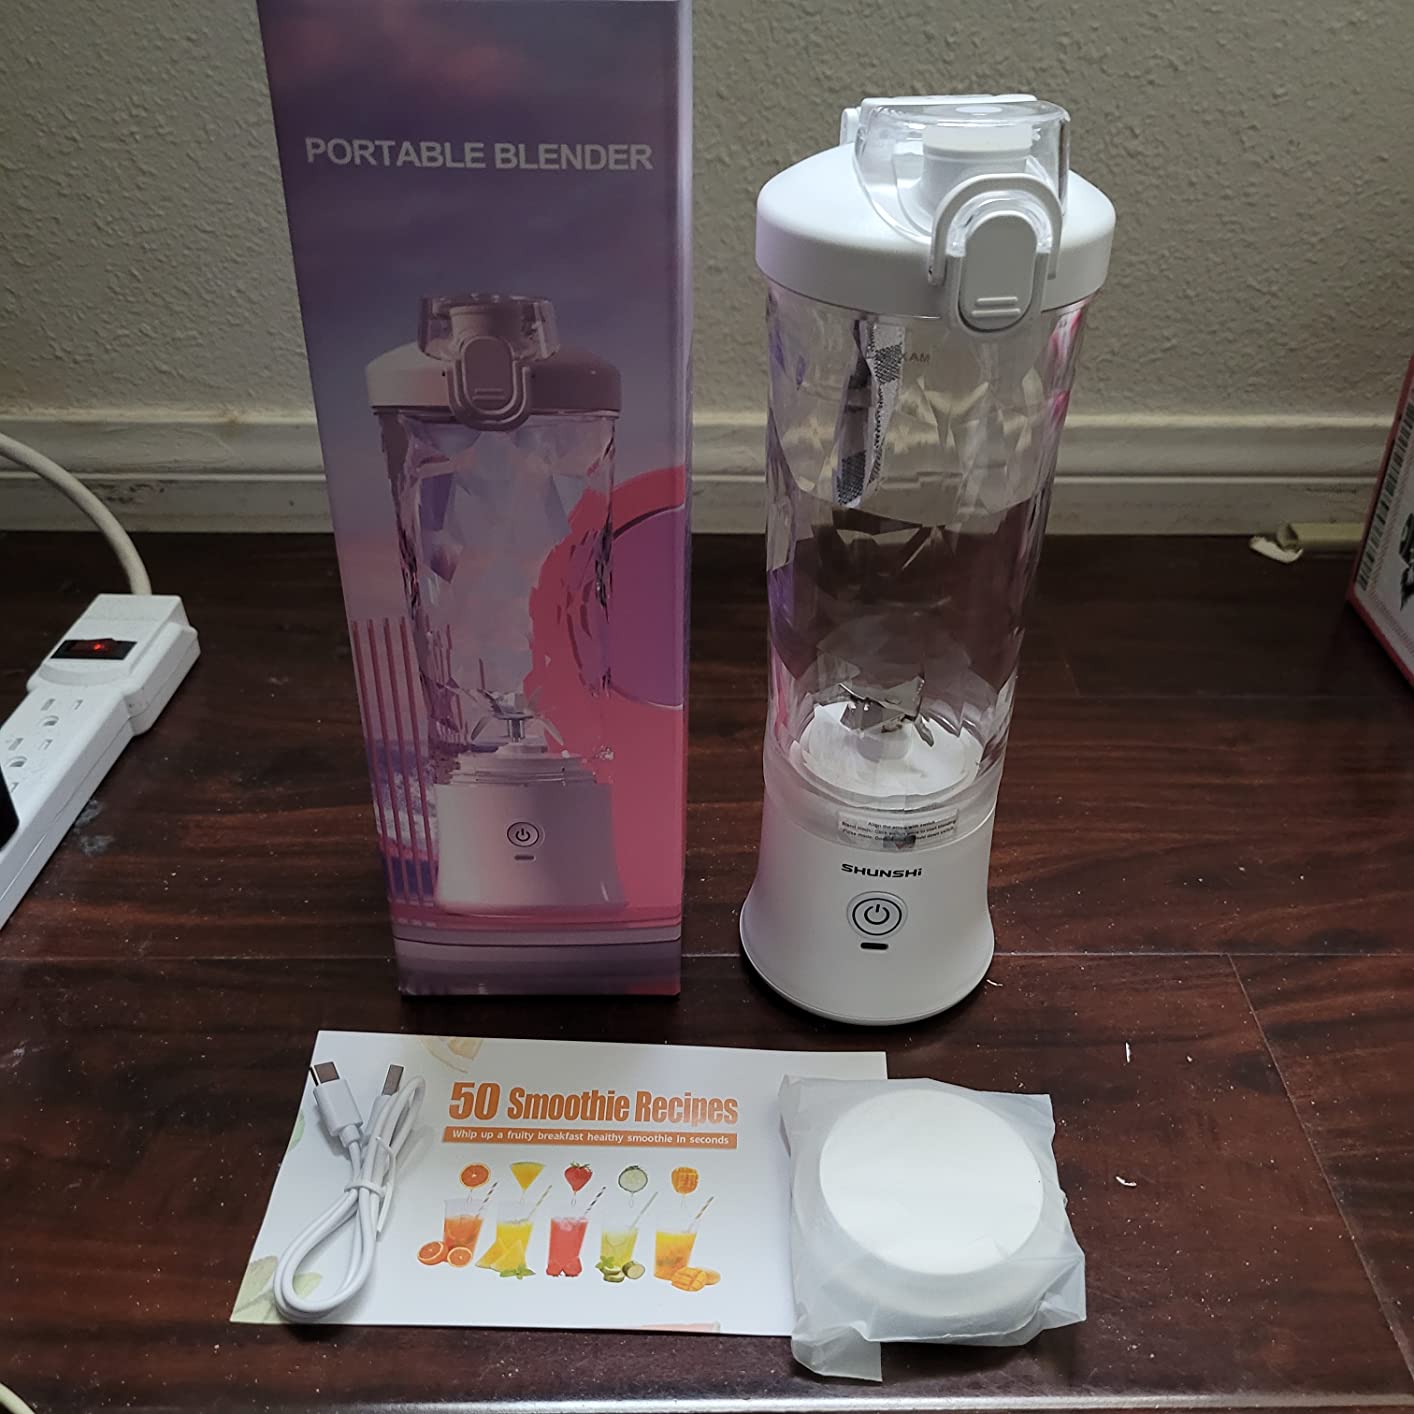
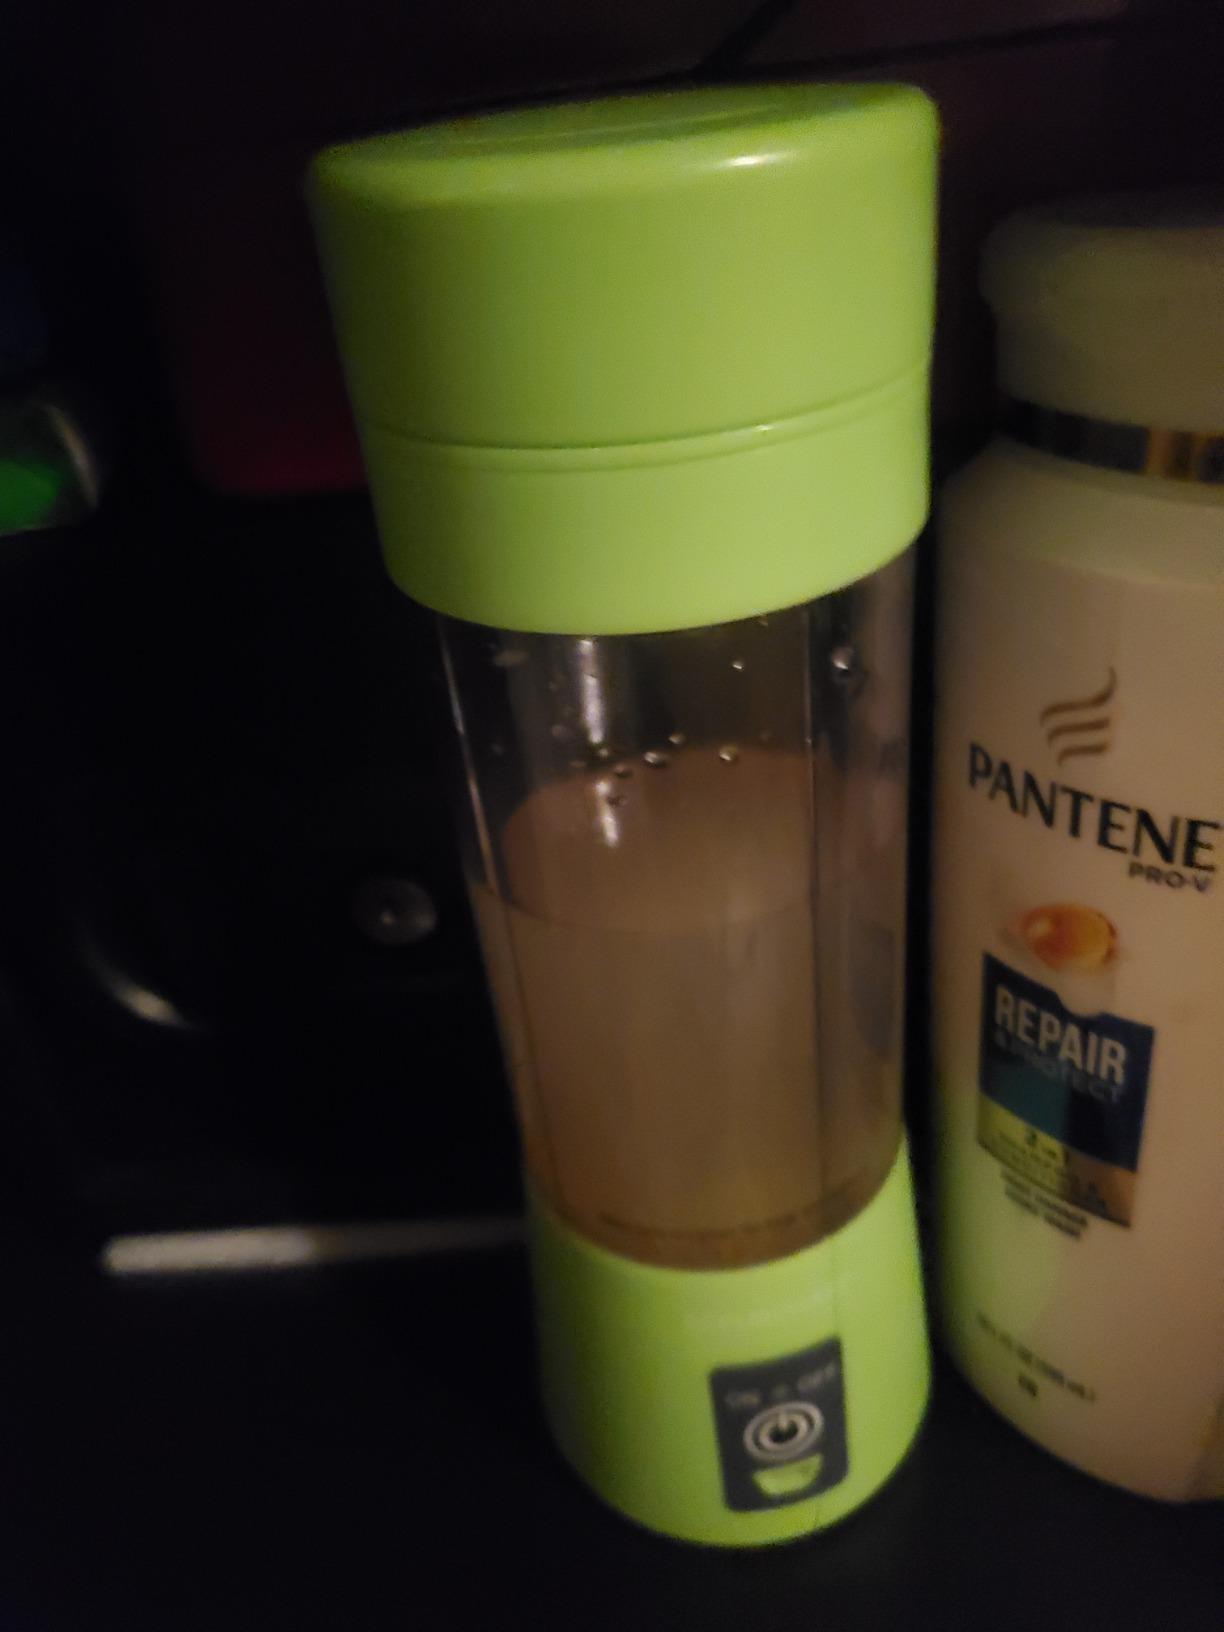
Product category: items_blender
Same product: no